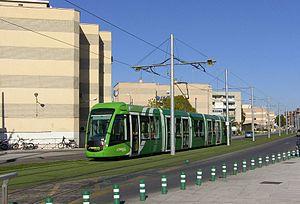
Tramway à Parla, Espagne.
Le tramway de Parla est le réseau de tramways de la ville de Parla, dans la banlieue de Madrid, en Espagne. Inauguré en 2007, il comporte une ligne unique et circulaire.